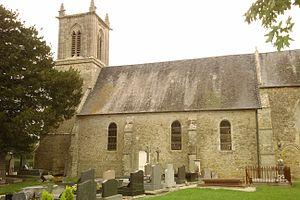
Église Saint-Grégoire le Grand de fr:Catz
Catz est une ancienne commune française, située dans le département de la Manche en région Normandie, peuplée de 140 habitants. Depuis le 1ᵉʳ janvier 2019, elle est une commune déléguée de Carentan-les-Marais.